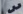
Number: 3